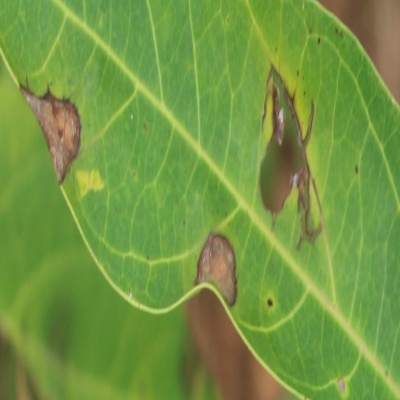
Crop: Cassava
Condition: brown spot